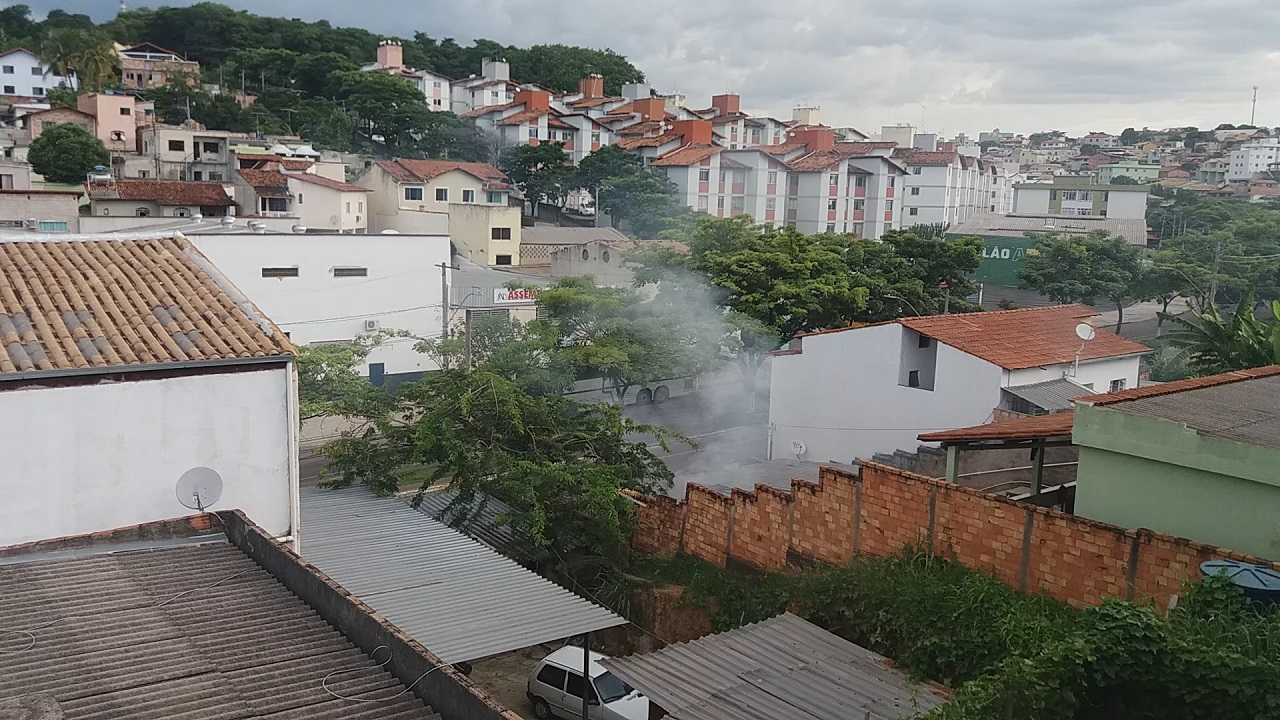
Fire: no
Smoke: yes